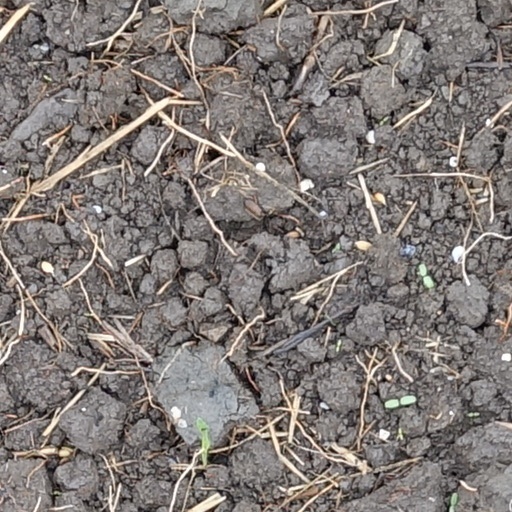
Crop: wheat